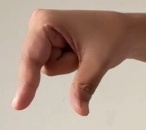
ASL sign: Q